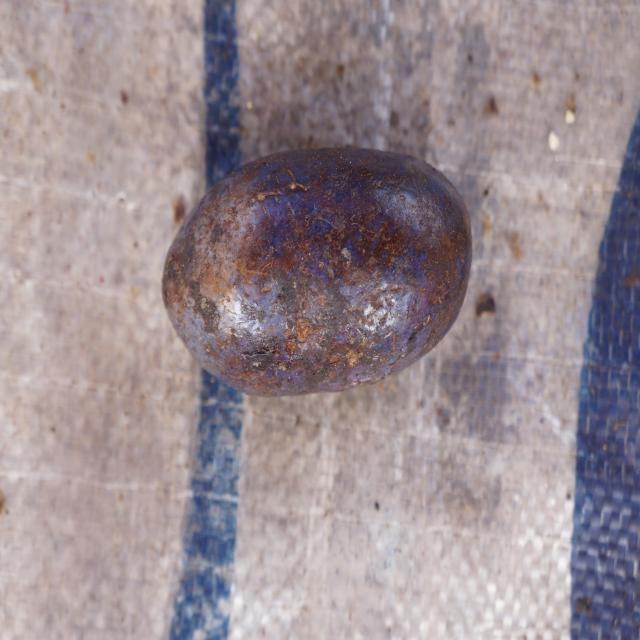
Plum grade: spotted